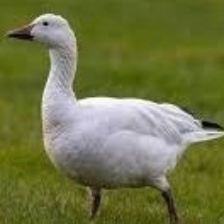
Species: SNOW GOOSE
Scientific name: ANSER CAERULESCENS
ImageNet parent category: goose